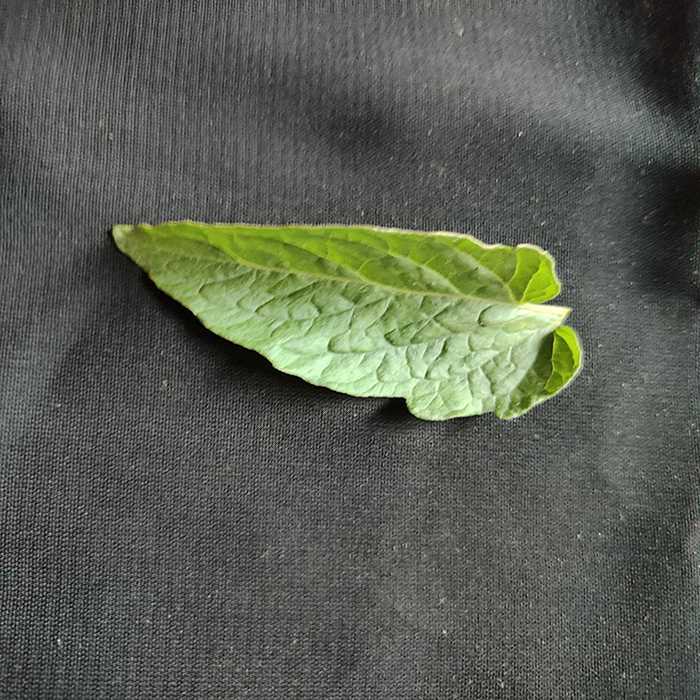
Plant: Tomato
Label: Tomato Fresh leaf